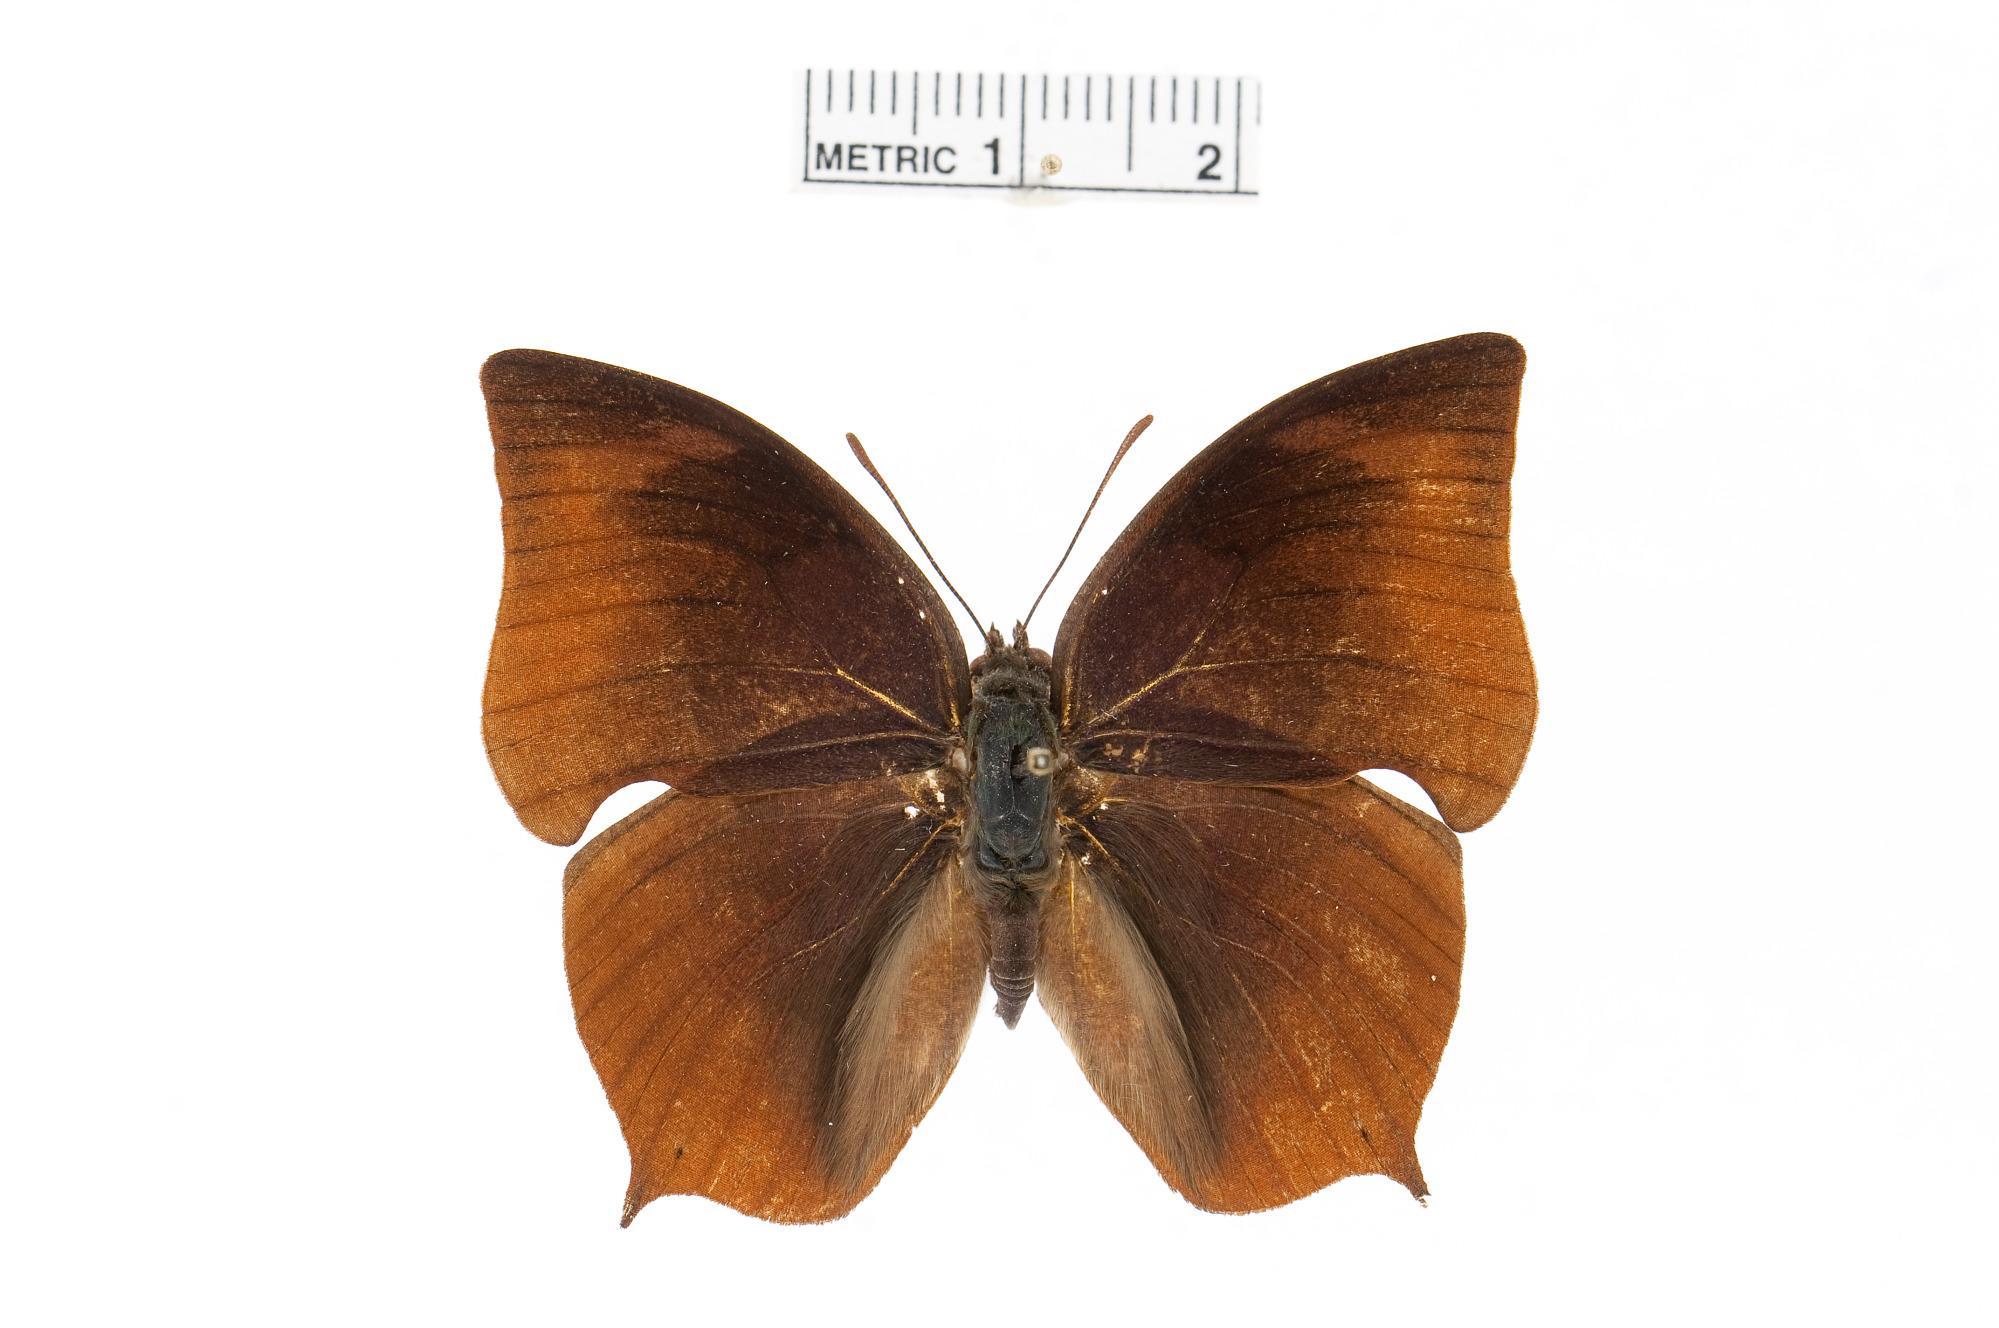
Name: Memphis leonida
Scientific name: Memphis leonida (Stoll, 1782)
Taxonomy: Animalia, Arthropoda, Insecta, Lepidoptera, Nymphalidae, Charaxinae